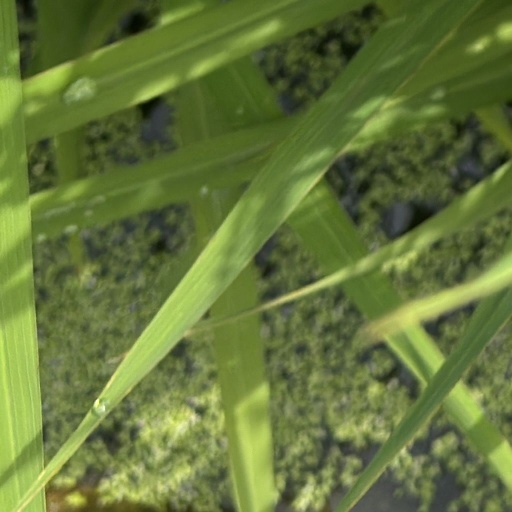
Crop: rice